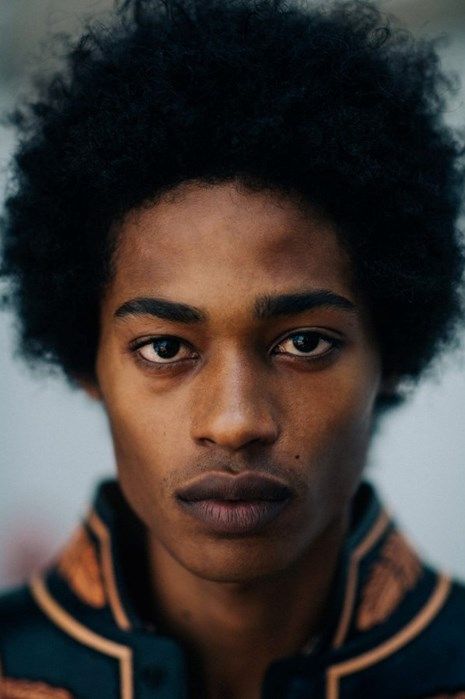
Gender: men